Charmian London

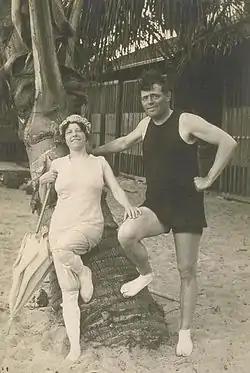
Jack and Charmian London on the beach in Hawaii, 1915

The couple settled at Wake Robin and developed a plan to buy land on Sonoma Mountain for ranching. Upon re-reading Joshua Slocum's "Sailing Alone Around the World", they decided to repeat the journey. The trip on the "Snark", designed by Jack, went only to Australia, yet provided the material for books by both writers. Charmian published articles for "Mid-Pacific Magazine", along with "The Log of the Snark" (1915), and "Our Hawaii" (1917), The "Log" was well received by reviewers, who described the book as "clever, lucid, conversational, emotionally revealing, and humorous." "Our Hawaii" reflected upon the changes in the island between 1907 and 1916 to deplore the rapid changes brought about by tourism.